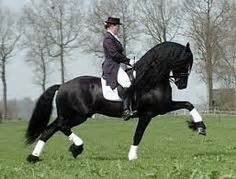
Label: horse